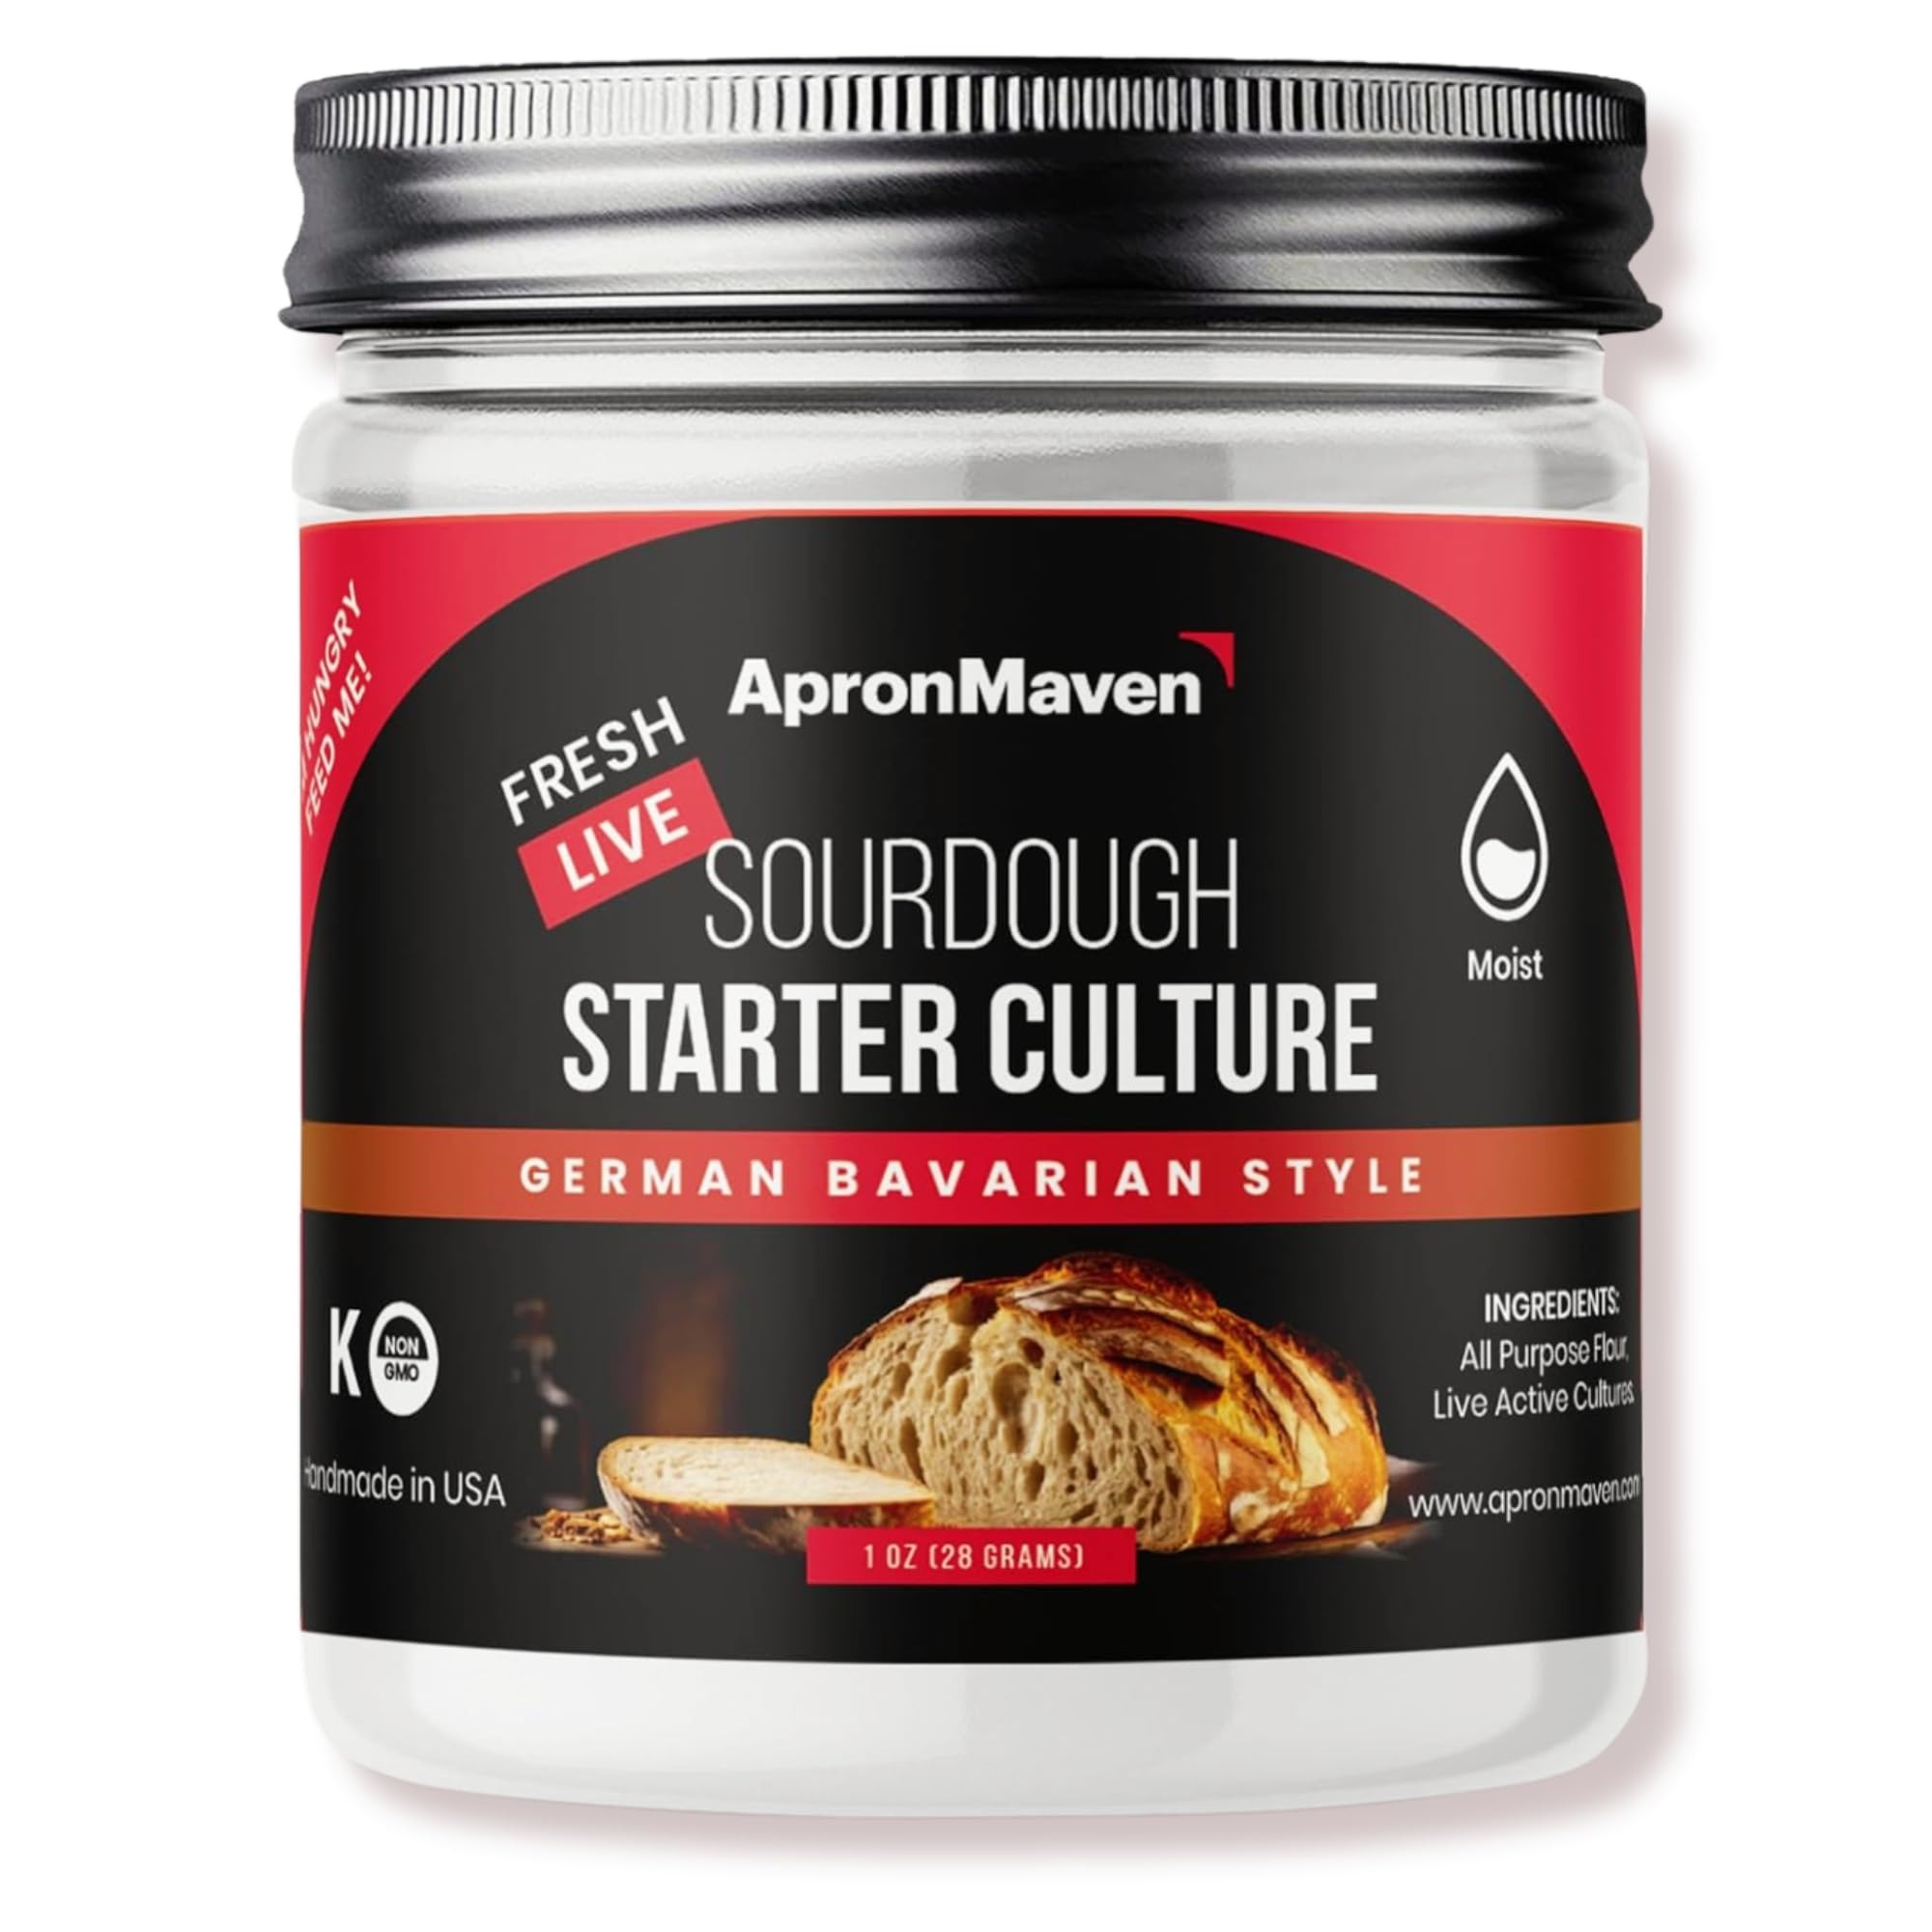
Item Name: Premium Live Sourdough Starter Culture - German Bavarian Flavorful Style - Fresh Liquid Sour Dough in Jar - With Simple Beginner Friendly Feeding Instructions for Homemade Bread Baking
Bullet Point 1: Authentic German Bavarian Sourdough Starter: Our starter is made with the same high-quality grains and techniques that have been used in the Bavarian region in Germany for generations. Bavarian sourdough is famous for it's depth of flavor. It's the perfect starter for making authentic German style sourdough bread at home.
Bullet Point 2: Beginner Friendly and Easy to Use: Our starter is easy to use and requires no special equipment or skills, even for begginers. Just follow the simple feeding instructions provided, and you'll have a happy, active starter ready to bake your bread in no time.
Bullet Point 3: Large Jar: We ship our starter in a large jar to prevent messes and leakage. This also makes it easy to store and use for future baking projects.
Bullet Point 4: Satisfaction Guarantee: We stand behind our product and offer a satisfaction guarantee. If you're not completely satisfied with your starter, we'll provide a refund or replacement.
Bullet Point 5: NOTE: Some people prefer to use rye flour to feed German sour dough starters, but you can use all purpose wheat flour and still get delicious results due to the strong fermentation of our starter. Happy Baking!
Product Description: The German Bavarian Sourdough Bread Starter is a living sourdough culture that can be used to make delicious and healthy sourdough bread. It is a blend of flour, water, and natural sourdough starter, which is a mixture of yeast and bacteria that creates a fermented dough. The starter is packaged in a large jar to prevent messes and leakage, and comes with easy feeding instructions to get a happy, active starter for bread baking. The starter is also suitable for use in other sourdough recipes, such as pancakes, waffles, and crackers.
Value: 1.0
Unit: Ounce

Price: 15.99